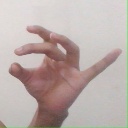
अक्षर: ओ